List of marine vertebrates of the Cape Peninsula and False Bay

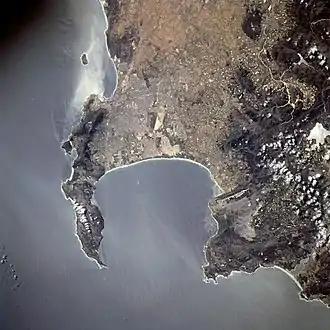
Astronaut photo of Cape Town showing the Cape Peninsula, and surrounding waters, including False Bay.

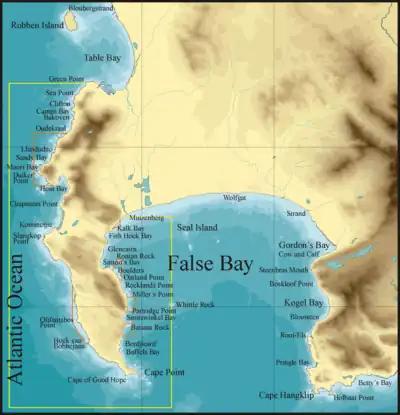
Map showing approximate extent of the range of the article and identifying key locations and the borders of the Table Mountain National Park Marine Protected Area

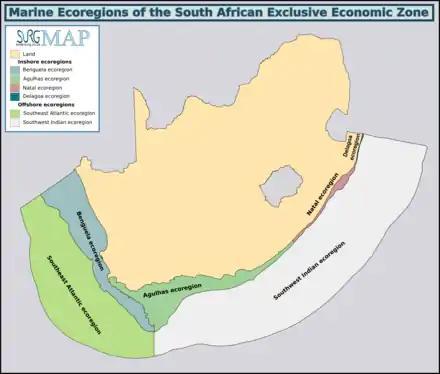
Marine ecoregions of the South African exclusive economic zone

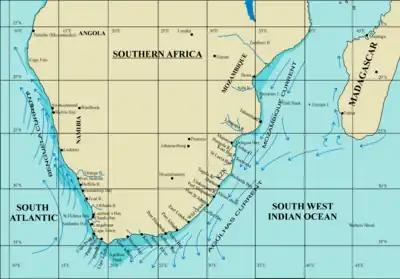
Marine species distribution reference map of the Southern African coastline, showing key range locations

The list of marine vertebrates of the Cape Peninsula and False Bay is a list of marine and shore-based vertebrate animal species that form a part of the fauna of South Africa and that have been recorded from this geographical range. In some cases they are an important part of the local ecological community, and others may have been passing through, or were carried out of their natural ranges by the vagaries of ocean currents or winds. Some of the animals are deep within their range of endemism, or near its borders, while others are cosmopolitan or recently arrived aliens. This list includes animals which live entirely marine lives, or which spend critical parts of their lives at sea, or rely on the sea or intertidal shore for the major part of their diet.